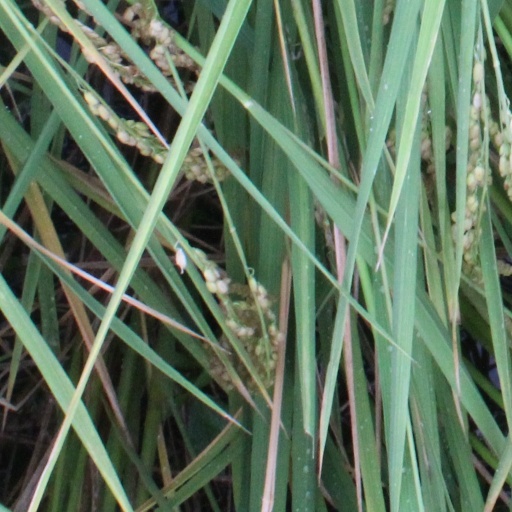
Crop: rice